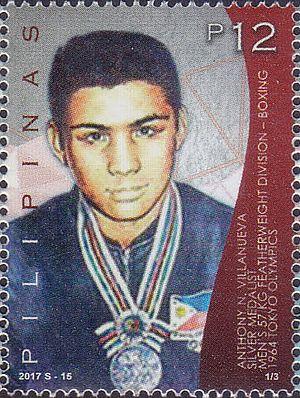
Anthony Villanueva est un boxeur philippin né le 18 mars 1945 et mort le 13 mai 2014.